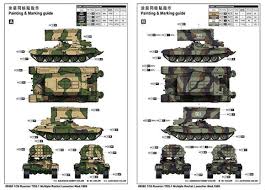
Label: TOS-1